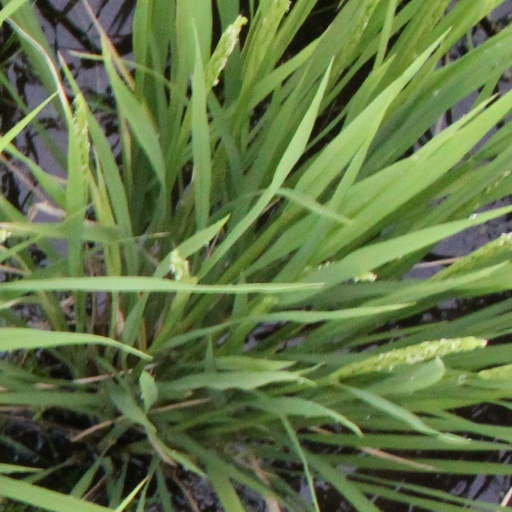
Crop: rice